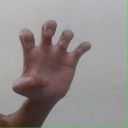
अक्षर: झ